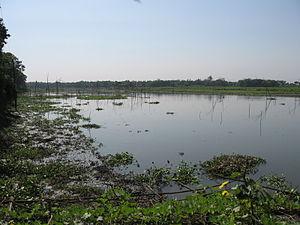
Les bheels ou beels sont des étangs non permanents du sous-continent indien. Ils s'assèchent durant la saison sèche et se reforment à la suite de la mousson ou du débordement des cours d'eau. Ils forment un biotope riparien particulier. Beaucoup de noms de plan d'eau de la région utilisent ce terme.